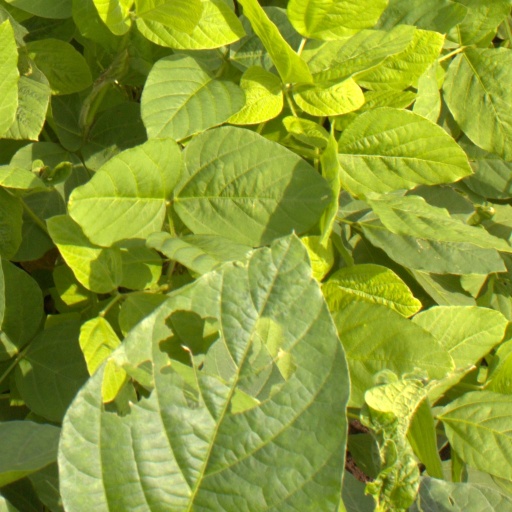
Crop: soybean